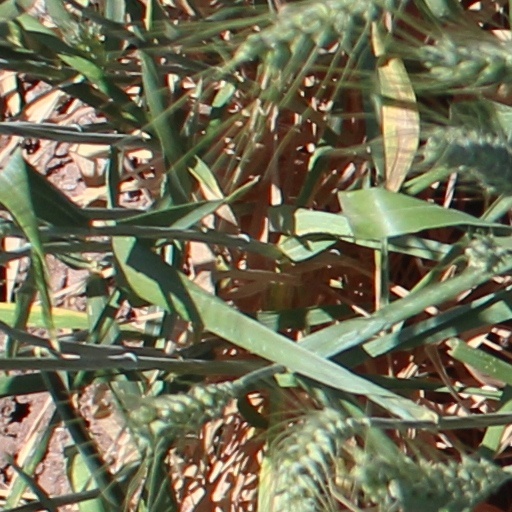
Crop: wheat